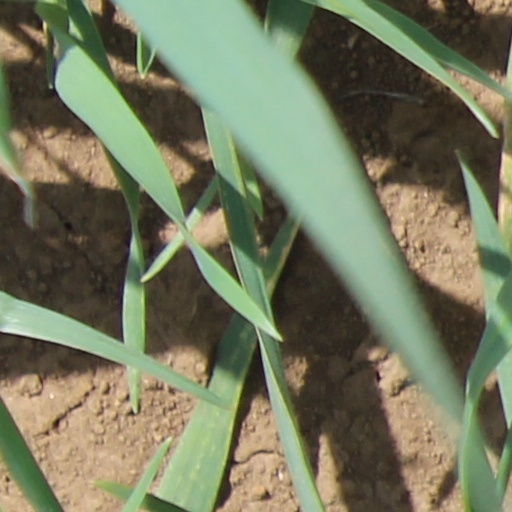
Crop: wheat